Denez Prigent

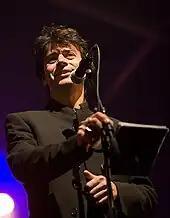
Denez Prigent in 2005.

The next album, "Sarac'h" (rustle), was released in 2003. Lisa Gerrard is again invited, as is Yanka Rupkina, the soloist of the Bulgarian State Television Female Vocal Choir, Karen Matheson of Capercaillie, and the Sami singer Mari Boine. Also appearing are the Dónal Lunny on the bouzouki, Nabil Khalidi on the oud, and Farhad Bouallagi on the violin. Although this album uses electronic sounds, the music is mostly performed on traditional instruments.